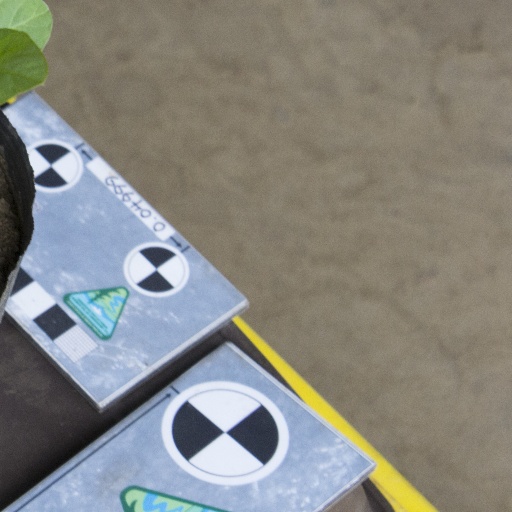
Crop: soybean